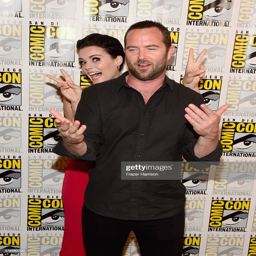
actors attend the press line during conference series .